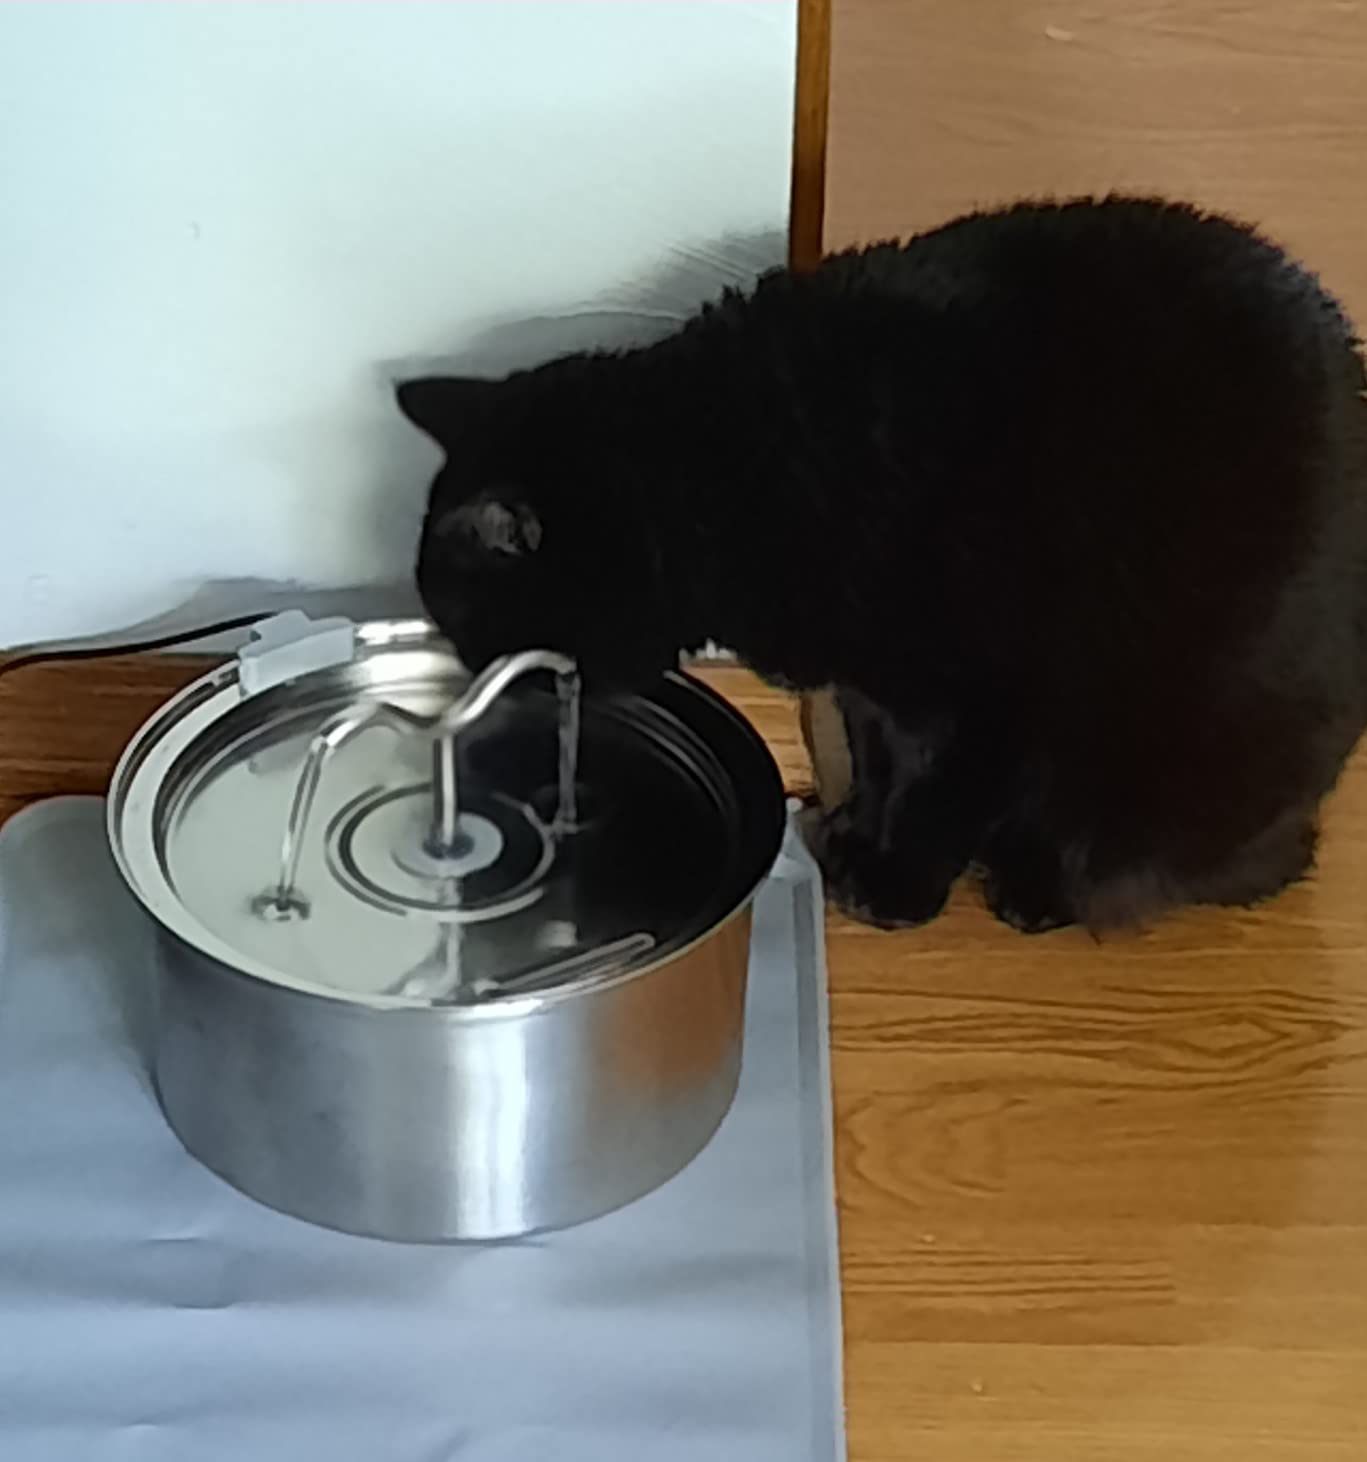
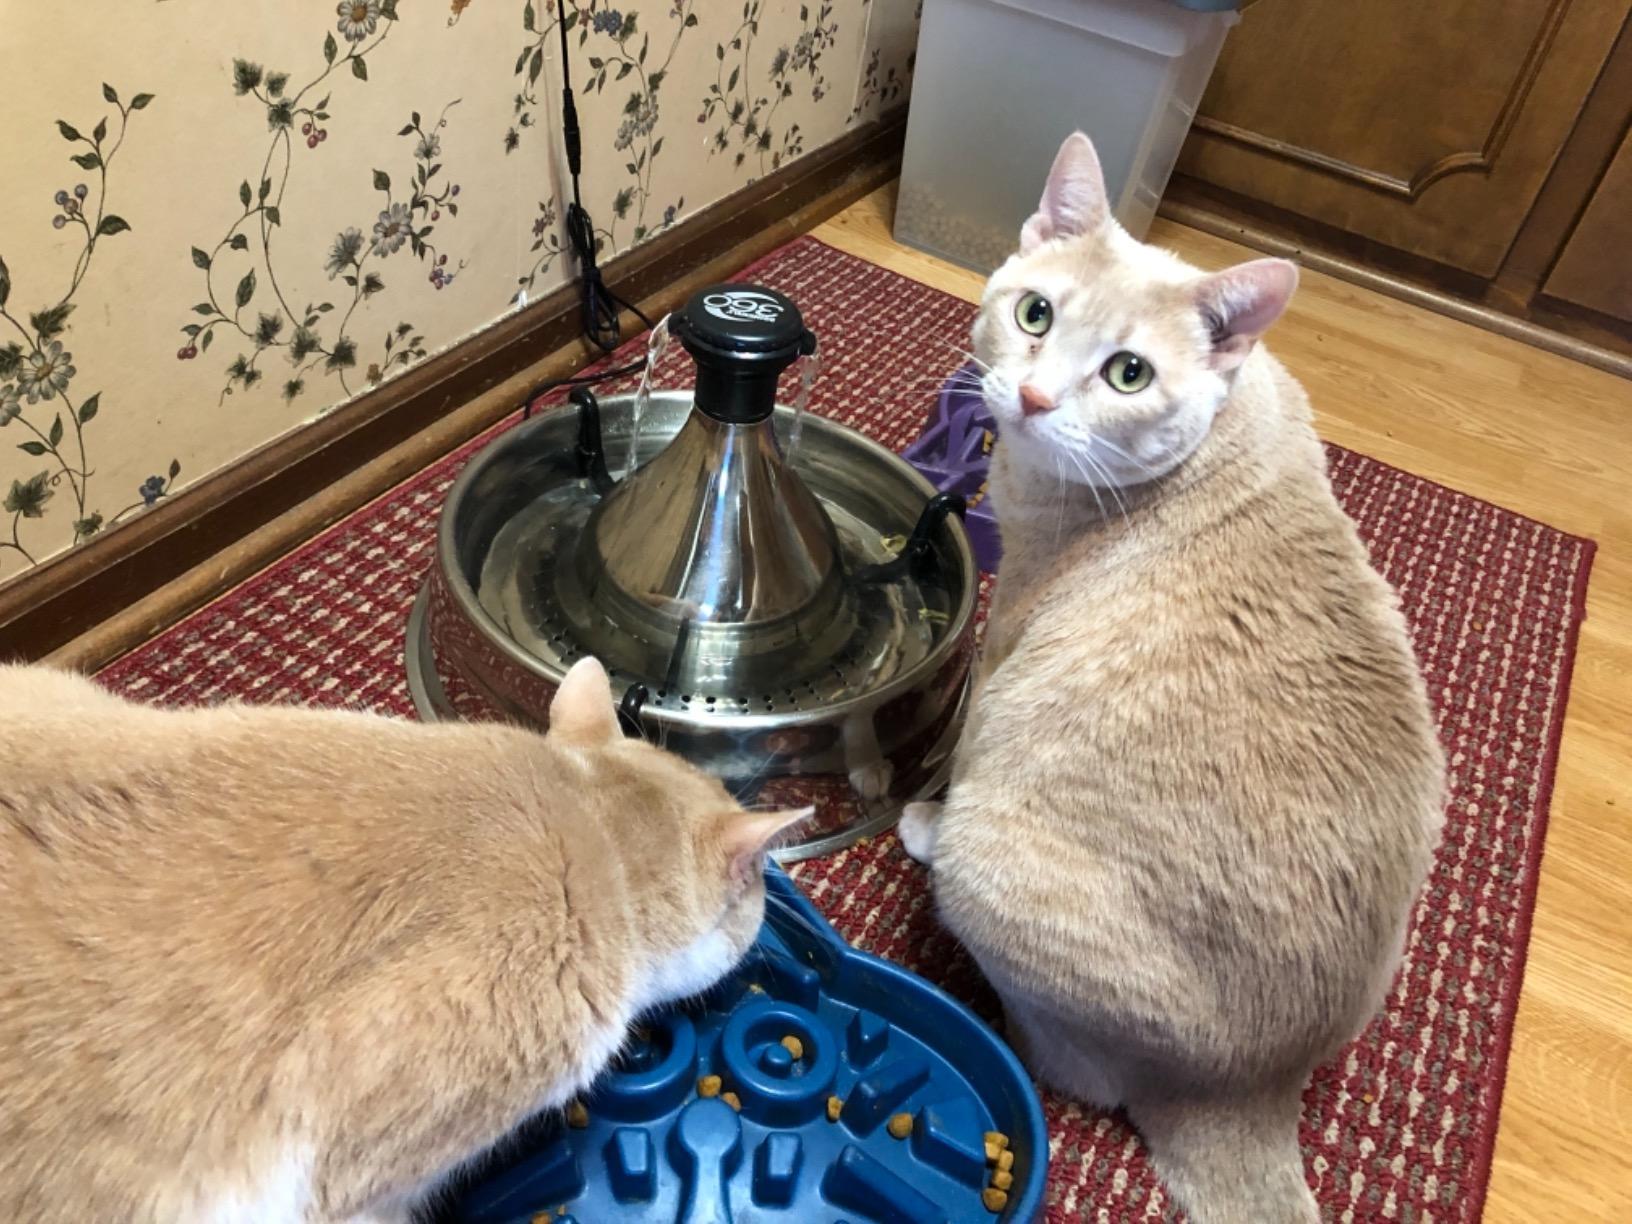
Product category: items_bowl
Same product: no